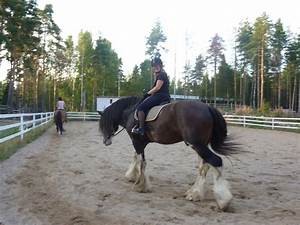
Label: horse